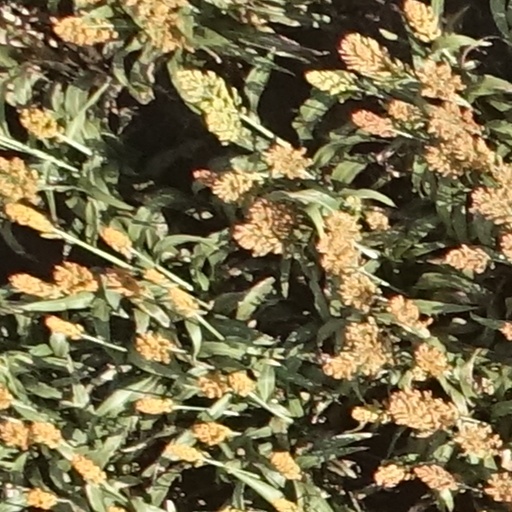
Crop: sorghum